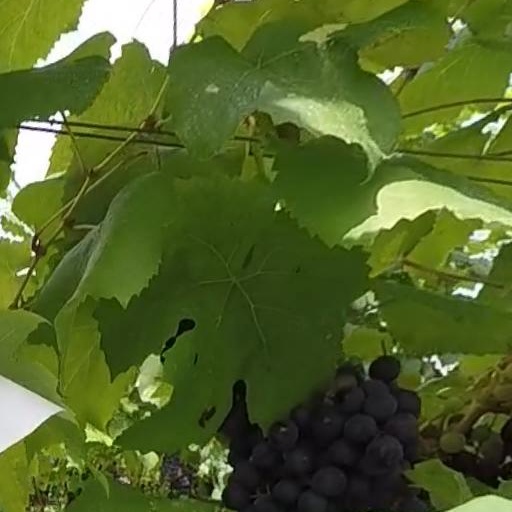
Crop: grape